Tanja Kylliäinen

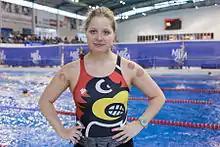
Tanja Kylliäinen in 2016

Tanja Kylliäinen (born 30 January 1993) is a Finnish swimmer who attended and swam for the University of Louisville. She competed in the women's 400 metre individual medley event at the 2016 Summer Olympics. Kylliäinen was born in Baltimore, Maryland to an American mother and a Finnish father. She has lived her whole life in the United States and speaks only a few words of Finnish.